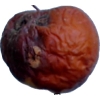
Label: apples